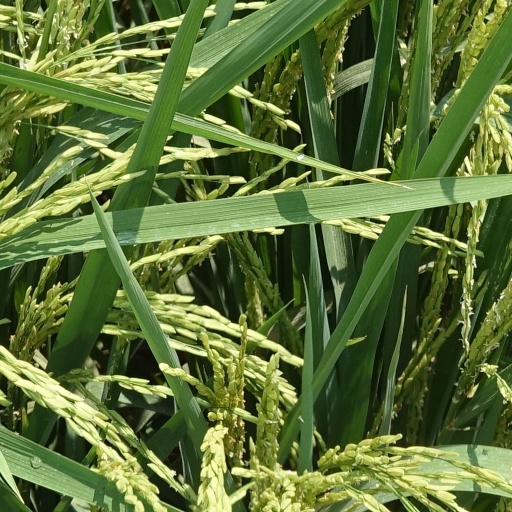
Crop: rice